Henry Brown Floyd MacFarland

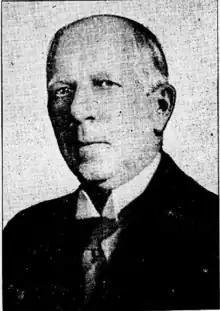
Henry Brown Floyd MacFarland

Henry Brown Floyd MacFarland (February 11, 1861 – October 14, 1921) was an American politician who served as a member and president of the D.C. Board of Commissioners.